Elvandia Story

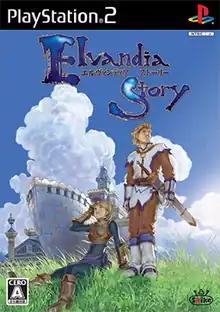

is a tactical role-playing game for the PlayStation 2. It was developed by Spike and released in Japan on April 26, 2007. The game features high resolution 2D sprites. The game's battle format has been compared to "Fire Emblem", in which the camera switches perspective to a 3/4 overhead view of one-on-one combat. The music is composed by Norihiko Hibino. The main musical theme for "Elvandia Story", titled "Lion no Tsubasa", was sung by Chihiro Yonekura.